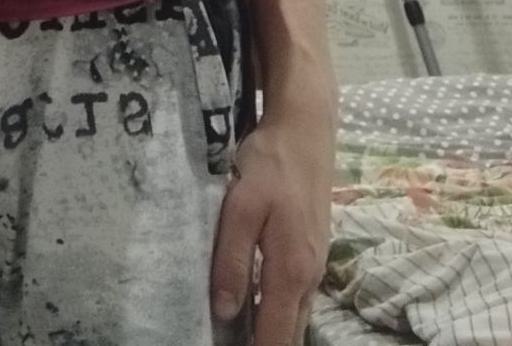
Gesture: no_gesture